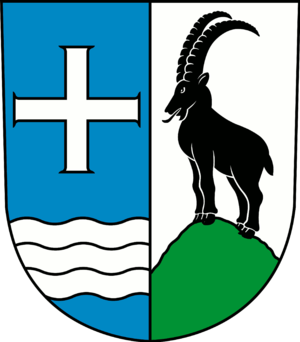
Wildhaus-Alt Sankt Johann est une commune suisse du canton de Saint-Gall, située dans la circonscription électorale de Toggenburg.